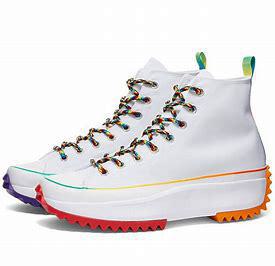
Brand: Converse
Model: Run Star Hike